Ignacio Fernández Lobbe

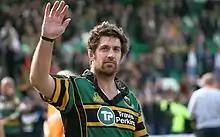

Carlos Ignacio Fernández Lobbe (born 20 November 1974 in Buenos Aires) is an Argentine rugby union coach and former player. He last played with English side, Bath Rugby in the Aviva Premiership. He has also represented Argentina on numerous occasions, including at the 1999, 2003 and 2007 Rugby World Cups.